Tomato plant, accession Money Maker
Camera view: bottom (45 deg); turntable rotation: 180 degrees
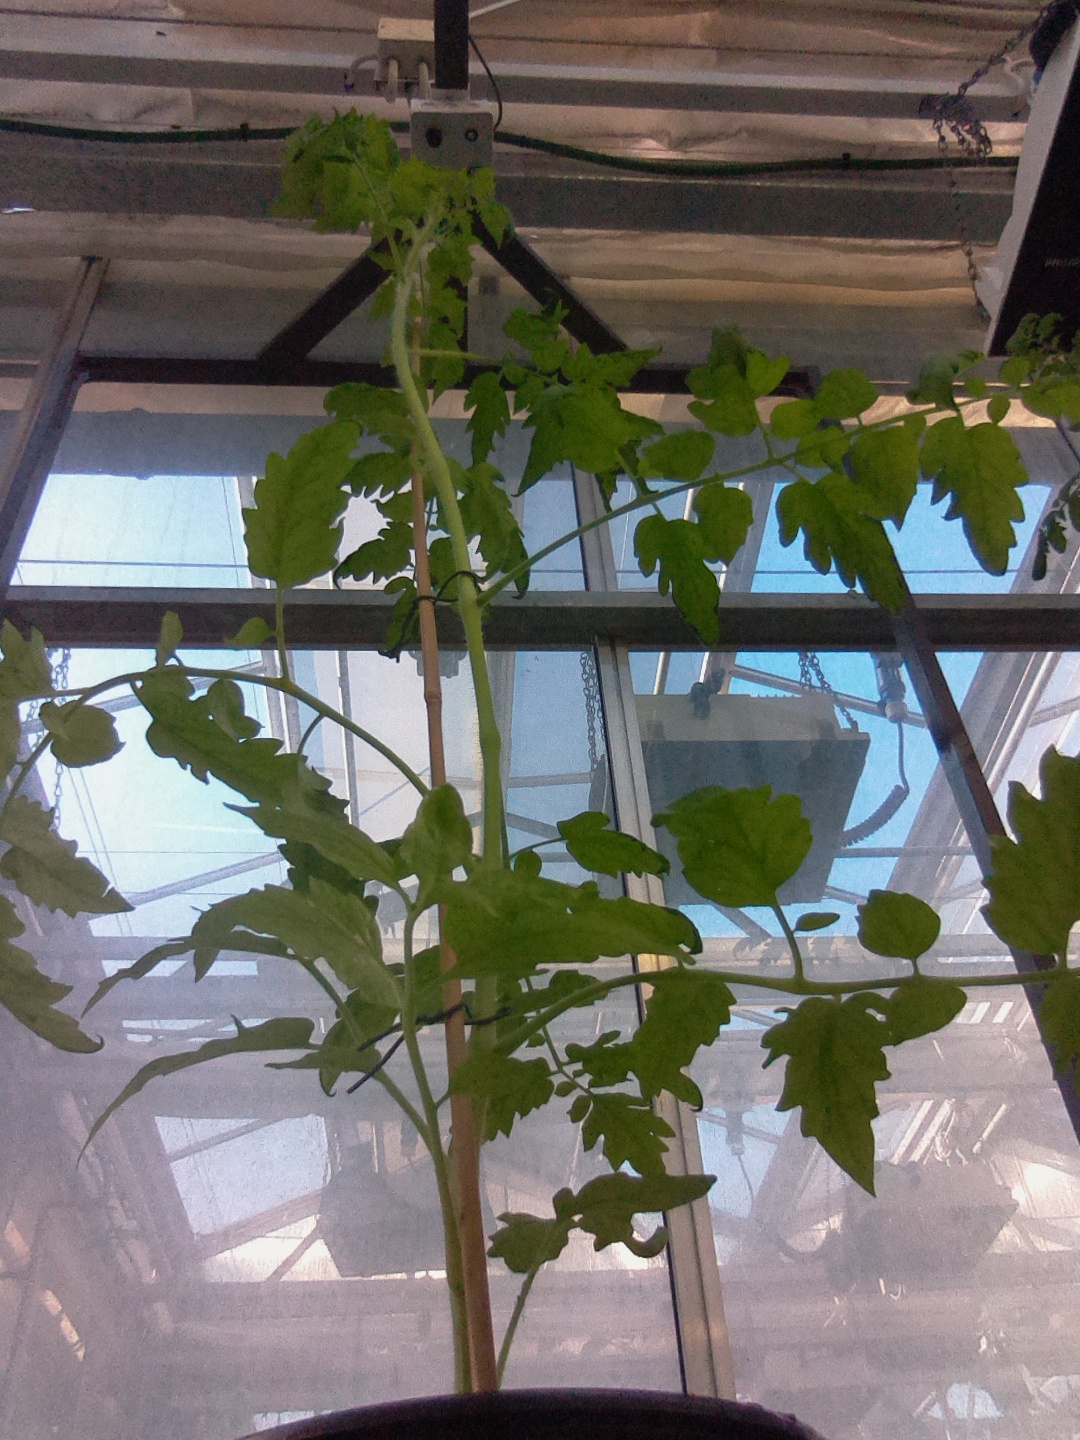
BBCH growth stage 16: 12 of true leaves visible